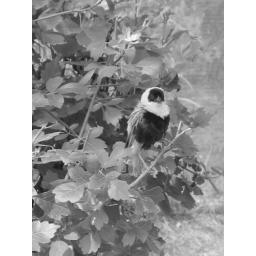
I believe this was taking at the Saint Louis zoo, bird sitting in a tree.